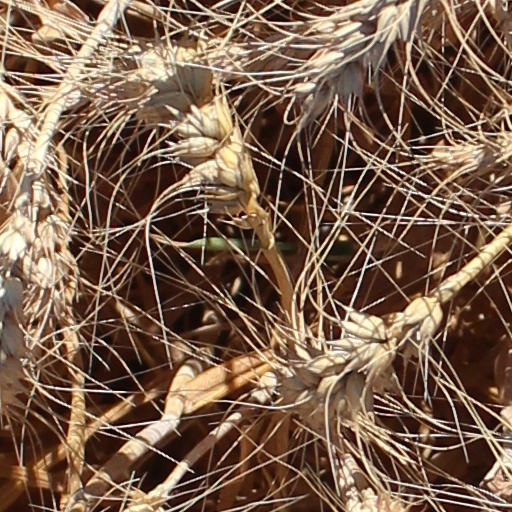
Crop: wheat